Sopwith Dolphin

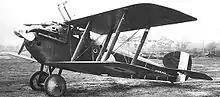
Dolphin fitted with two upward firing Lewis guns and Norman vane sights

Four Royal Air Force squadrons operated the Dolphin as their primary equipment, while other squadrons used it in small numbers. The Canadian 1 (Fighter) Squadron, Canadian Air Force, formed with Dolphins at RAF Upper Heyford. The unit became operational shortly after the Armistice. In October 1918, the American Expeditionary Force purchased five standard Mk Is for evaluation, sending four back to the United States.